Ki Tissa

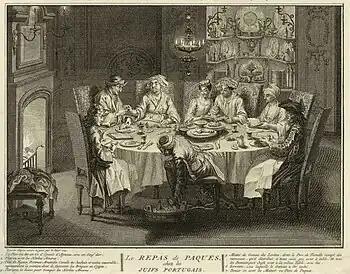
The Passover Seder of the Portuguese Jews (illustration circa 1733–1739 by Bernard Picart)

Exodus 12:5–6, Leviticus 23:5, and Numbers 9:3 and 5, and 28:16 direct "Passover" to take place on the evening of the fourteenth of Aviv (Nisan in the Hebrew calendar after the Babylonian captivity). Joshua 5:10, Ezekiel 45:21, Ezra 6:19, and 2 Chronicles 35:1 confirm that practice. Exodus 12:18–19, 23:15, and 34:18, Leviticus 23:6, and Ezekiel 45:21 direct the "Feast of Unleavened Bread" to take place over seven days and Leviticus 23:6 and Ezekiel 45:21 direct that it begin on the fifteenth of the month. Some believe that the proximity of the dates of the two festivals led to their confusion and merger.